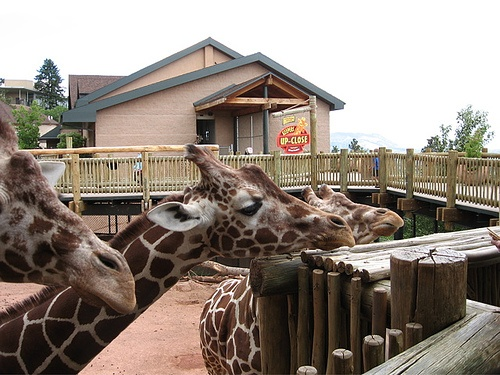
Three giraffe standing in front of a wooden walkway.
Three giraffes approach a fence at a petting zoo.
Three giraffes reaching their heads over a fenced in area.
Three captive giraffes peer over the fence and boardwalk.
Three giraffes peering over a wood fence hoping for food.